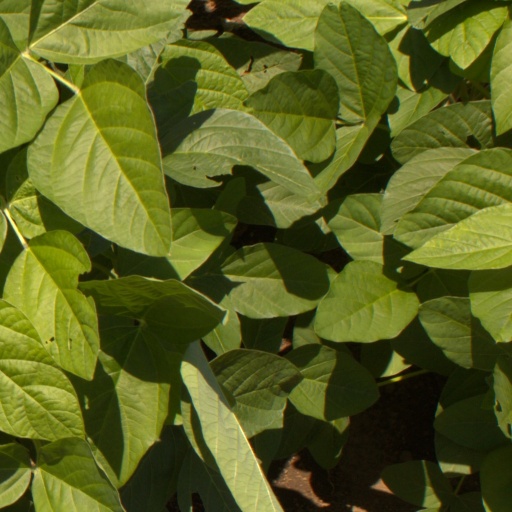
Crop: soybean